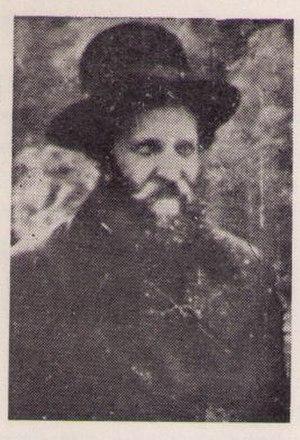
Menachem Ziemba est un rabbin polonais, connu comme un génie du Talmud, qui meurt dans la Shoah avec l’insurrection du ghetto de Varsovie.